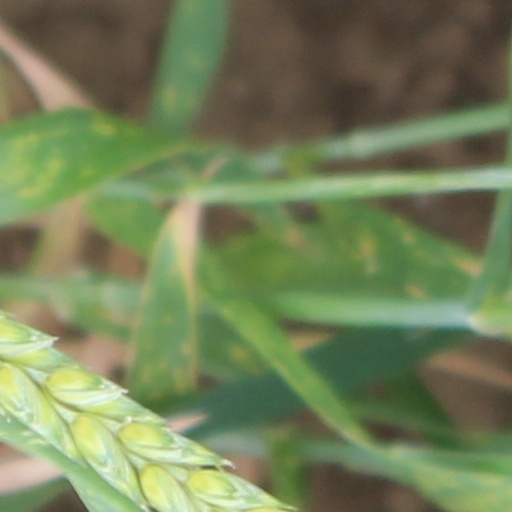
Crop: wheat